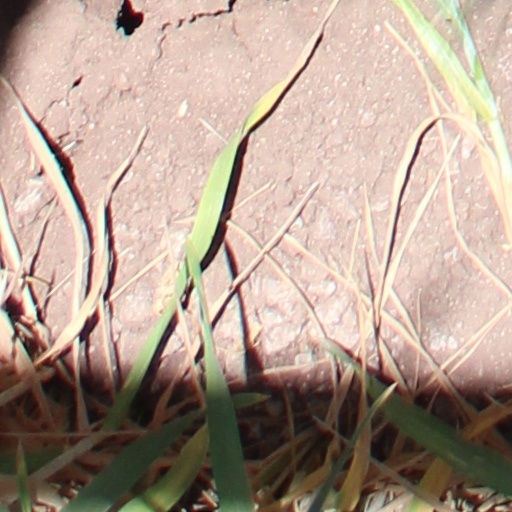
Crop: wheat